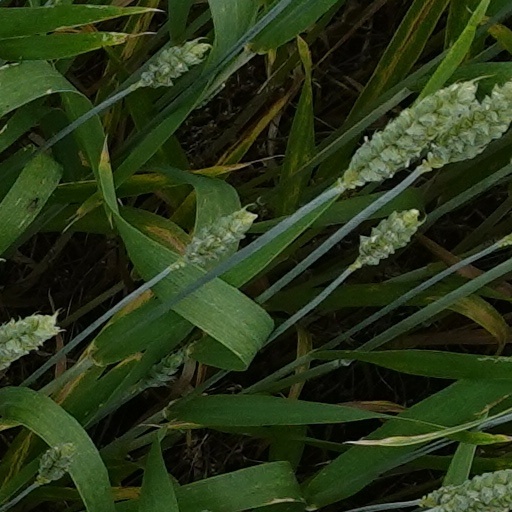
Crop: wheat